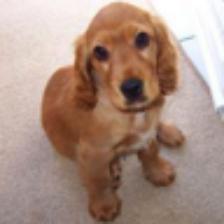
Label: NonHuman